Kosovo Security Force

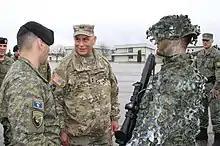
Maj. General Benjamin Corell of the Iowa National Guard inspecting a Kosovo Security Force soldier's equipment

The KSF enjoys close cooperation with KFOR, as well as armies of partner countries. The Iowa National Guard is one of Kosovo Security Force's main partners and supporters in its transformation into the Kosovo Armed Forces. It assists the KSF in improving its capacity and capabilities, as well as disaster response and emergency management. KSF also competes with the Iowa National Guard in the ISEAGE cybersecurity competition held at Iowa State University. Other partners include the Turkish Army, which trains KSF members in the use of Turkish military equipment and aviation; the Albanian Army, with which KSF regularly participates in joint unit-level exercises and indirect fire exercises; and the British Army, which conducts annual joint exercises with the KSF, such as the Cambrian Patrol.